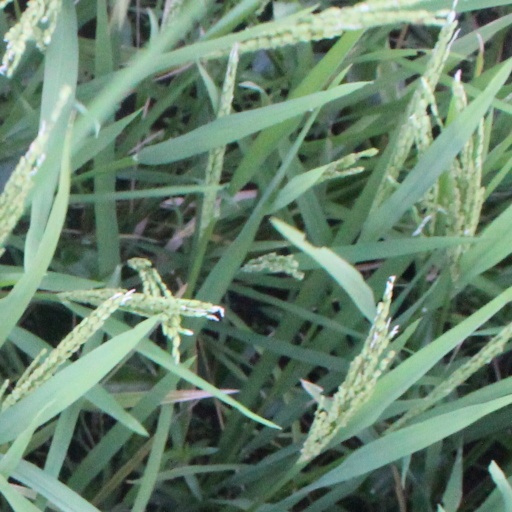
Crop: rice